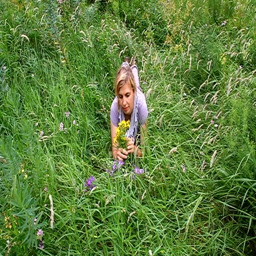
happy woman lying on green grass in the meadow